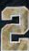
Number: 2